History of chess

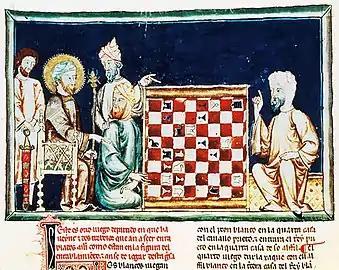
Moors from Andalusia playing chess, "Book of Games" by King Alfonso X, 1283

Over the centuries, features of European chess (e.g. the modern moves of queen and bishop, and castling) found their way via trade into Islamic areas. Murray's sources found the old moves of queen and bishop still current in Ethiopia. The game became so popular it was used in writing at that time, played by nobility and regular people. The poet al-Katib once said, "The skilled player places his pieces in such a way as to discover consequences that the ignorant man never sees... thus, he serves the Sultan's interests, by showing how to foresee disaster."